Connor De Phillippi

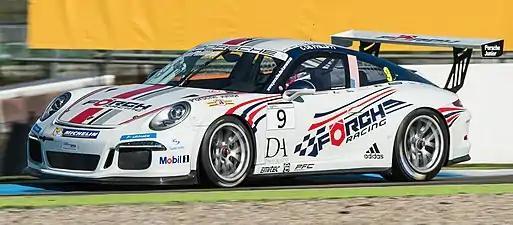
De Phillippi in Porsche Carrera Cup - Hockenheimring 2014

Just a couple weeks after the Dubai 24 Hour race, De Phillippi took part in the 52nd running of the Rolex 24 at Daytona, his first 24 at Daytona race. This was the first event of the inaugural Tudor United SportsCar Championship, the result of a merger between the American Le Mans Series and Rolex Sports Car Series. He teamed up with co-drivers Patrick Lindsey, Kevin Estre (the 2013 Porsche Carrera Cup Germany Champion), Jason Hart and Mike Vess in the #73 Park Place Motorsports Porsche GT3 America. The team ended up finishing the race 13th in class, while completing 645 laps.